Lightning arrester

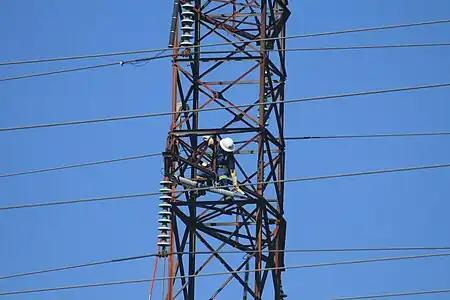
Powerline worker performs maintenance of a lightning arrester on an electrical transmission tower in New Brunswick, Canada

A lightning arrester (alternative spelling lightning arrestor) (also called lightning isolator) is a device used on electric power transmission and telecommunication systems to protect the insulation and conductors of the system from the damaging effects of lightning. The typical lightning arrester has a high-voltage terminal and a ground terminal. When a lightning surge (or switching surge, which is very similar) travels along the power line to the arrester, the current from the surge is diverted through the arrester, in most cases to earth.